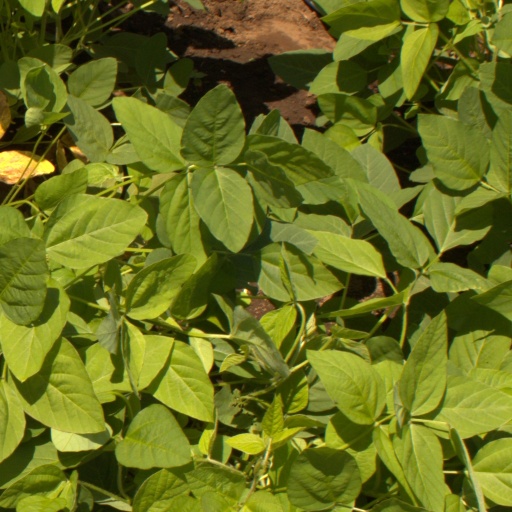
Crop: soybean